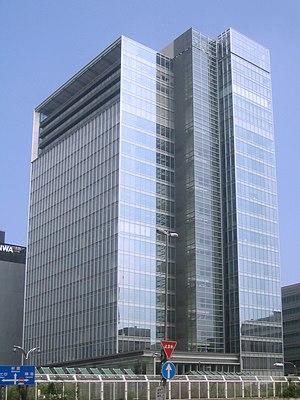
Asatsu-DK est une agence de publicité japonaise. C'est la troisième plus grande agence japonaise derrière Dentsu et Hakuhodo.